Stand Up and Fight (film)

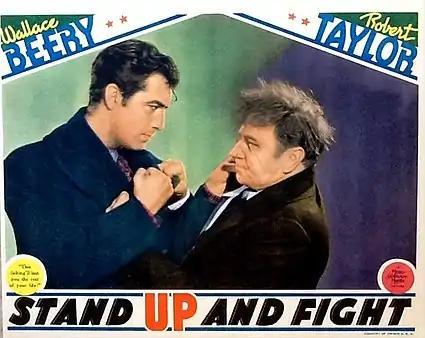
Lobby card

According to MGM records, the film earned $1,233,000 in the US and Canada and $607,000 elsewhere resulting in a profit of $183,000.